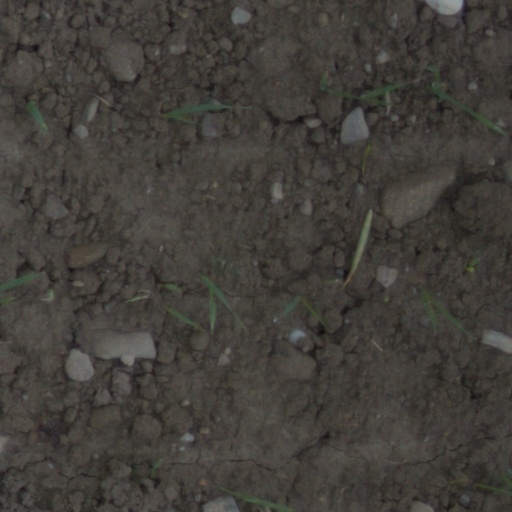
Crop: wheat